Answer in natural language. Considering the relative positions, where is maple baseball bat with black grip (marked B) with respect to blue rhombus armchair with wooden legs (marked C)? Choose between the following options: left or right
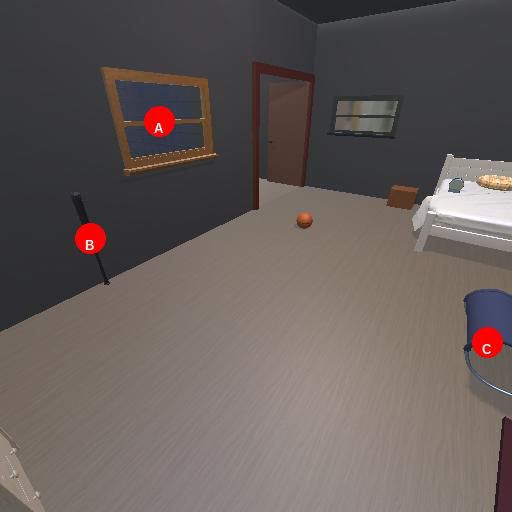
<answer>left</answer>